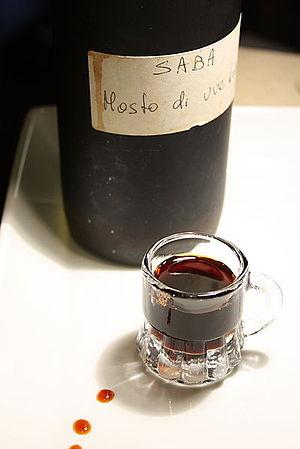
bouteille de sapa
Le mariage vin et cuisine remonte à l'Antiquité. Il va traverser le Moyen Âge, s'enrichir à la Renaissance et devenir un véritable classique de nos jours. On doit distinguer dans cette alliance la cuisine du vin et la cuisine au vin qui ont été et restent les deux façons d'utiliser les apports qualitatifs du vin en gastronomie.
Le sapa est un sirop sucré obtenu à partir de raisin. On en trouve en Émilie-Romagne, dans les Marches et en Sardaigne.